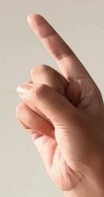
ASL sign: Z